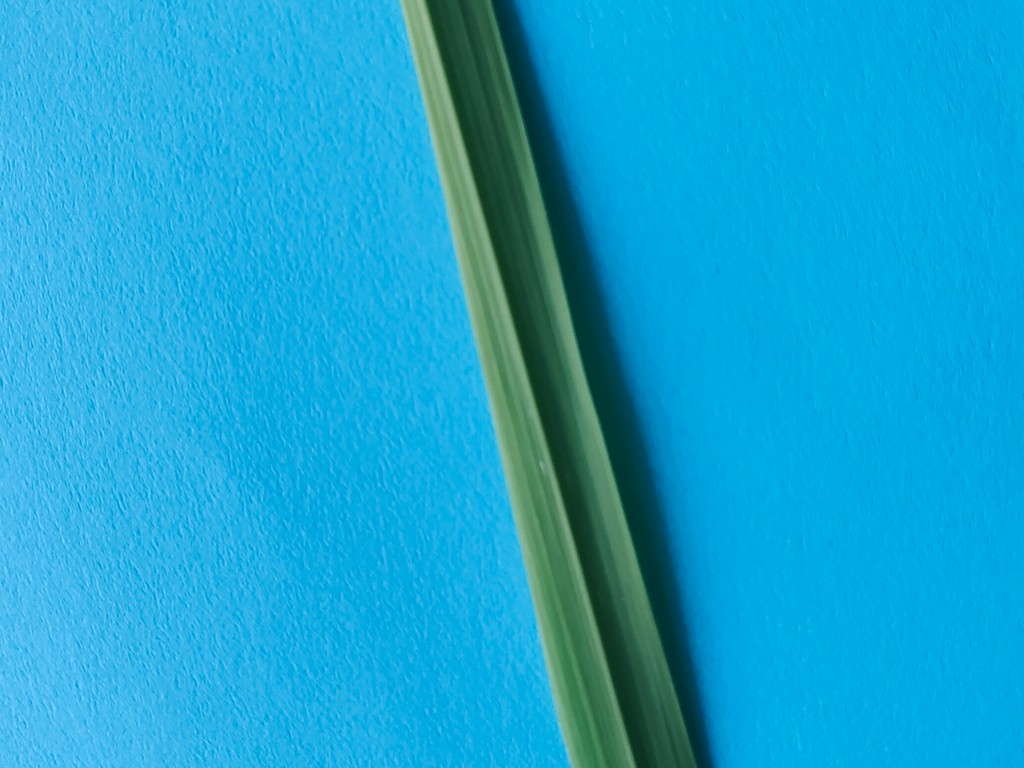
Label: Healthy